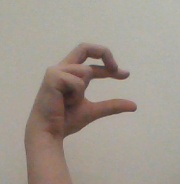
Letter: thal